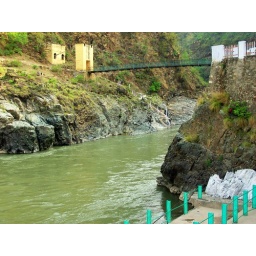
The bridge on the river Manadkini near Rudraprayag